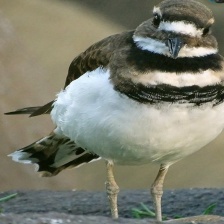
Species: KILLDEAR
Scientific name: CHARADRIUS VOCIFERUS